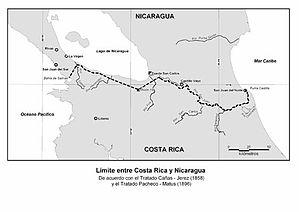
La frontière entre le Costa Rica et le Nicaragua est une frontière longue de 309 km pour laquelle le fleuve San Juan sert de frontière sur une grande partie de son parcours.
Le traité Cañas-Jerez est un accord ratifié le 15 avril 1858 par le Nicaragua et le Costa Rica à propos de leur frontière. Il fut négocié entre Máximo Jerez Tellería représentant le Nicaragua et José María Cañas Escamilla représentant le Costa Rica.